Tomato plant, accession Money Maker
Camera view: vertical (180 deg); turntable rotation: 270 degrees
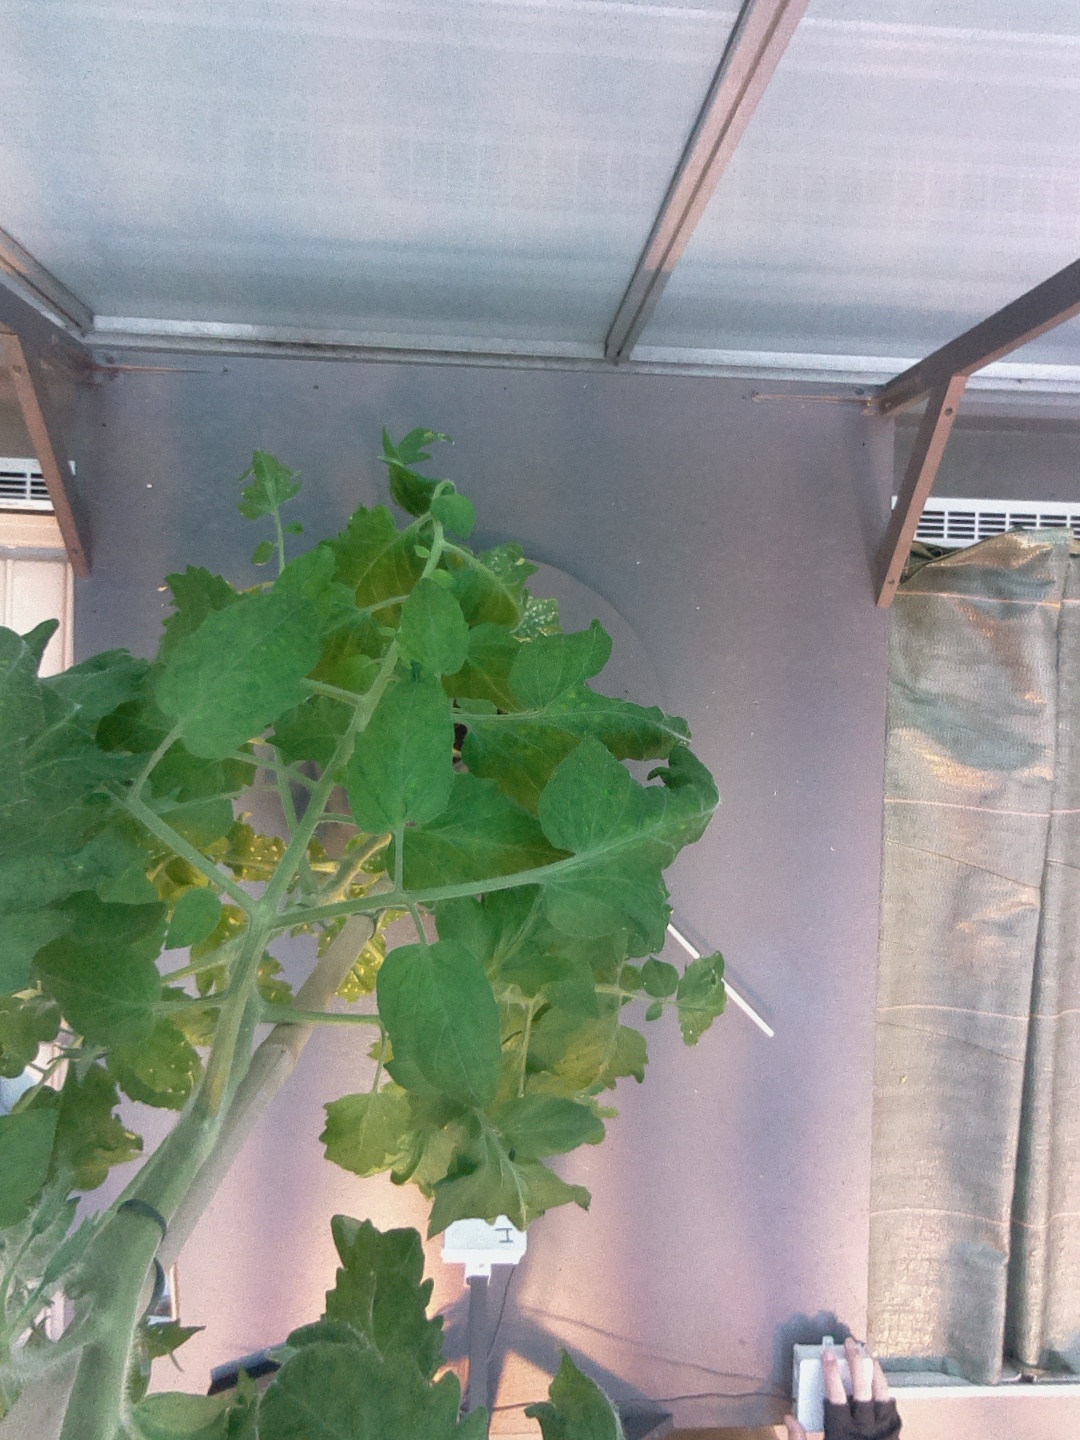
BBCH growth stage 67: Full flowering, 70%-80% of flowers open, more petals falling